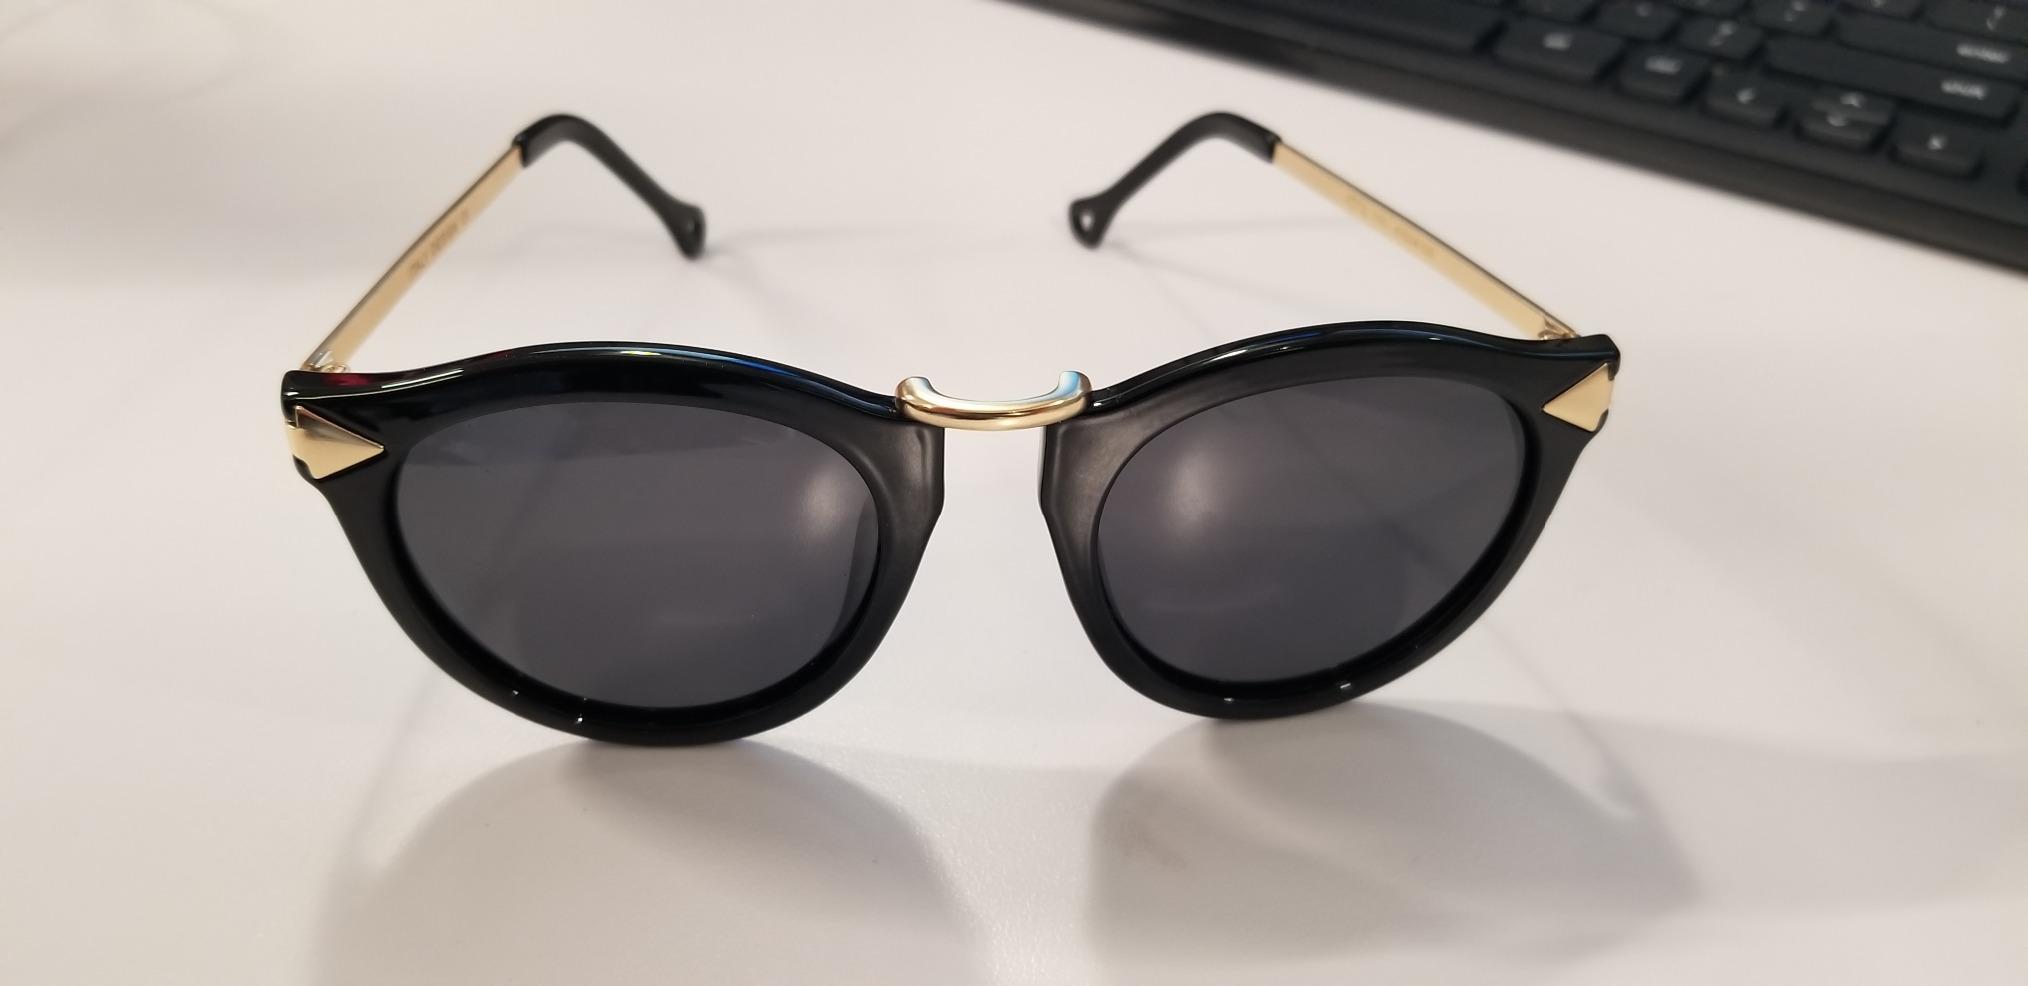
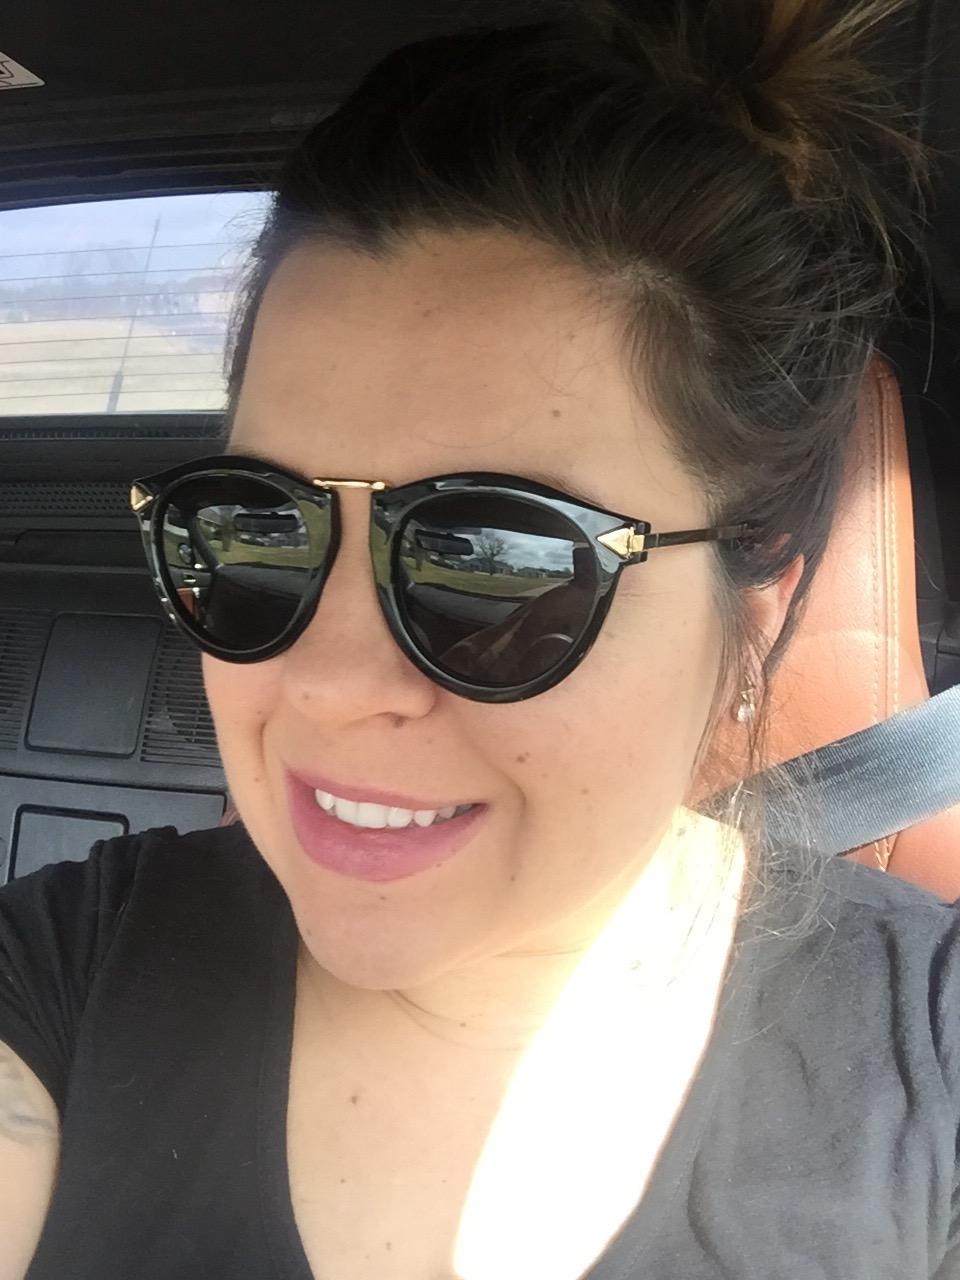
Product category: accessories_sunglasses
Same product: yes